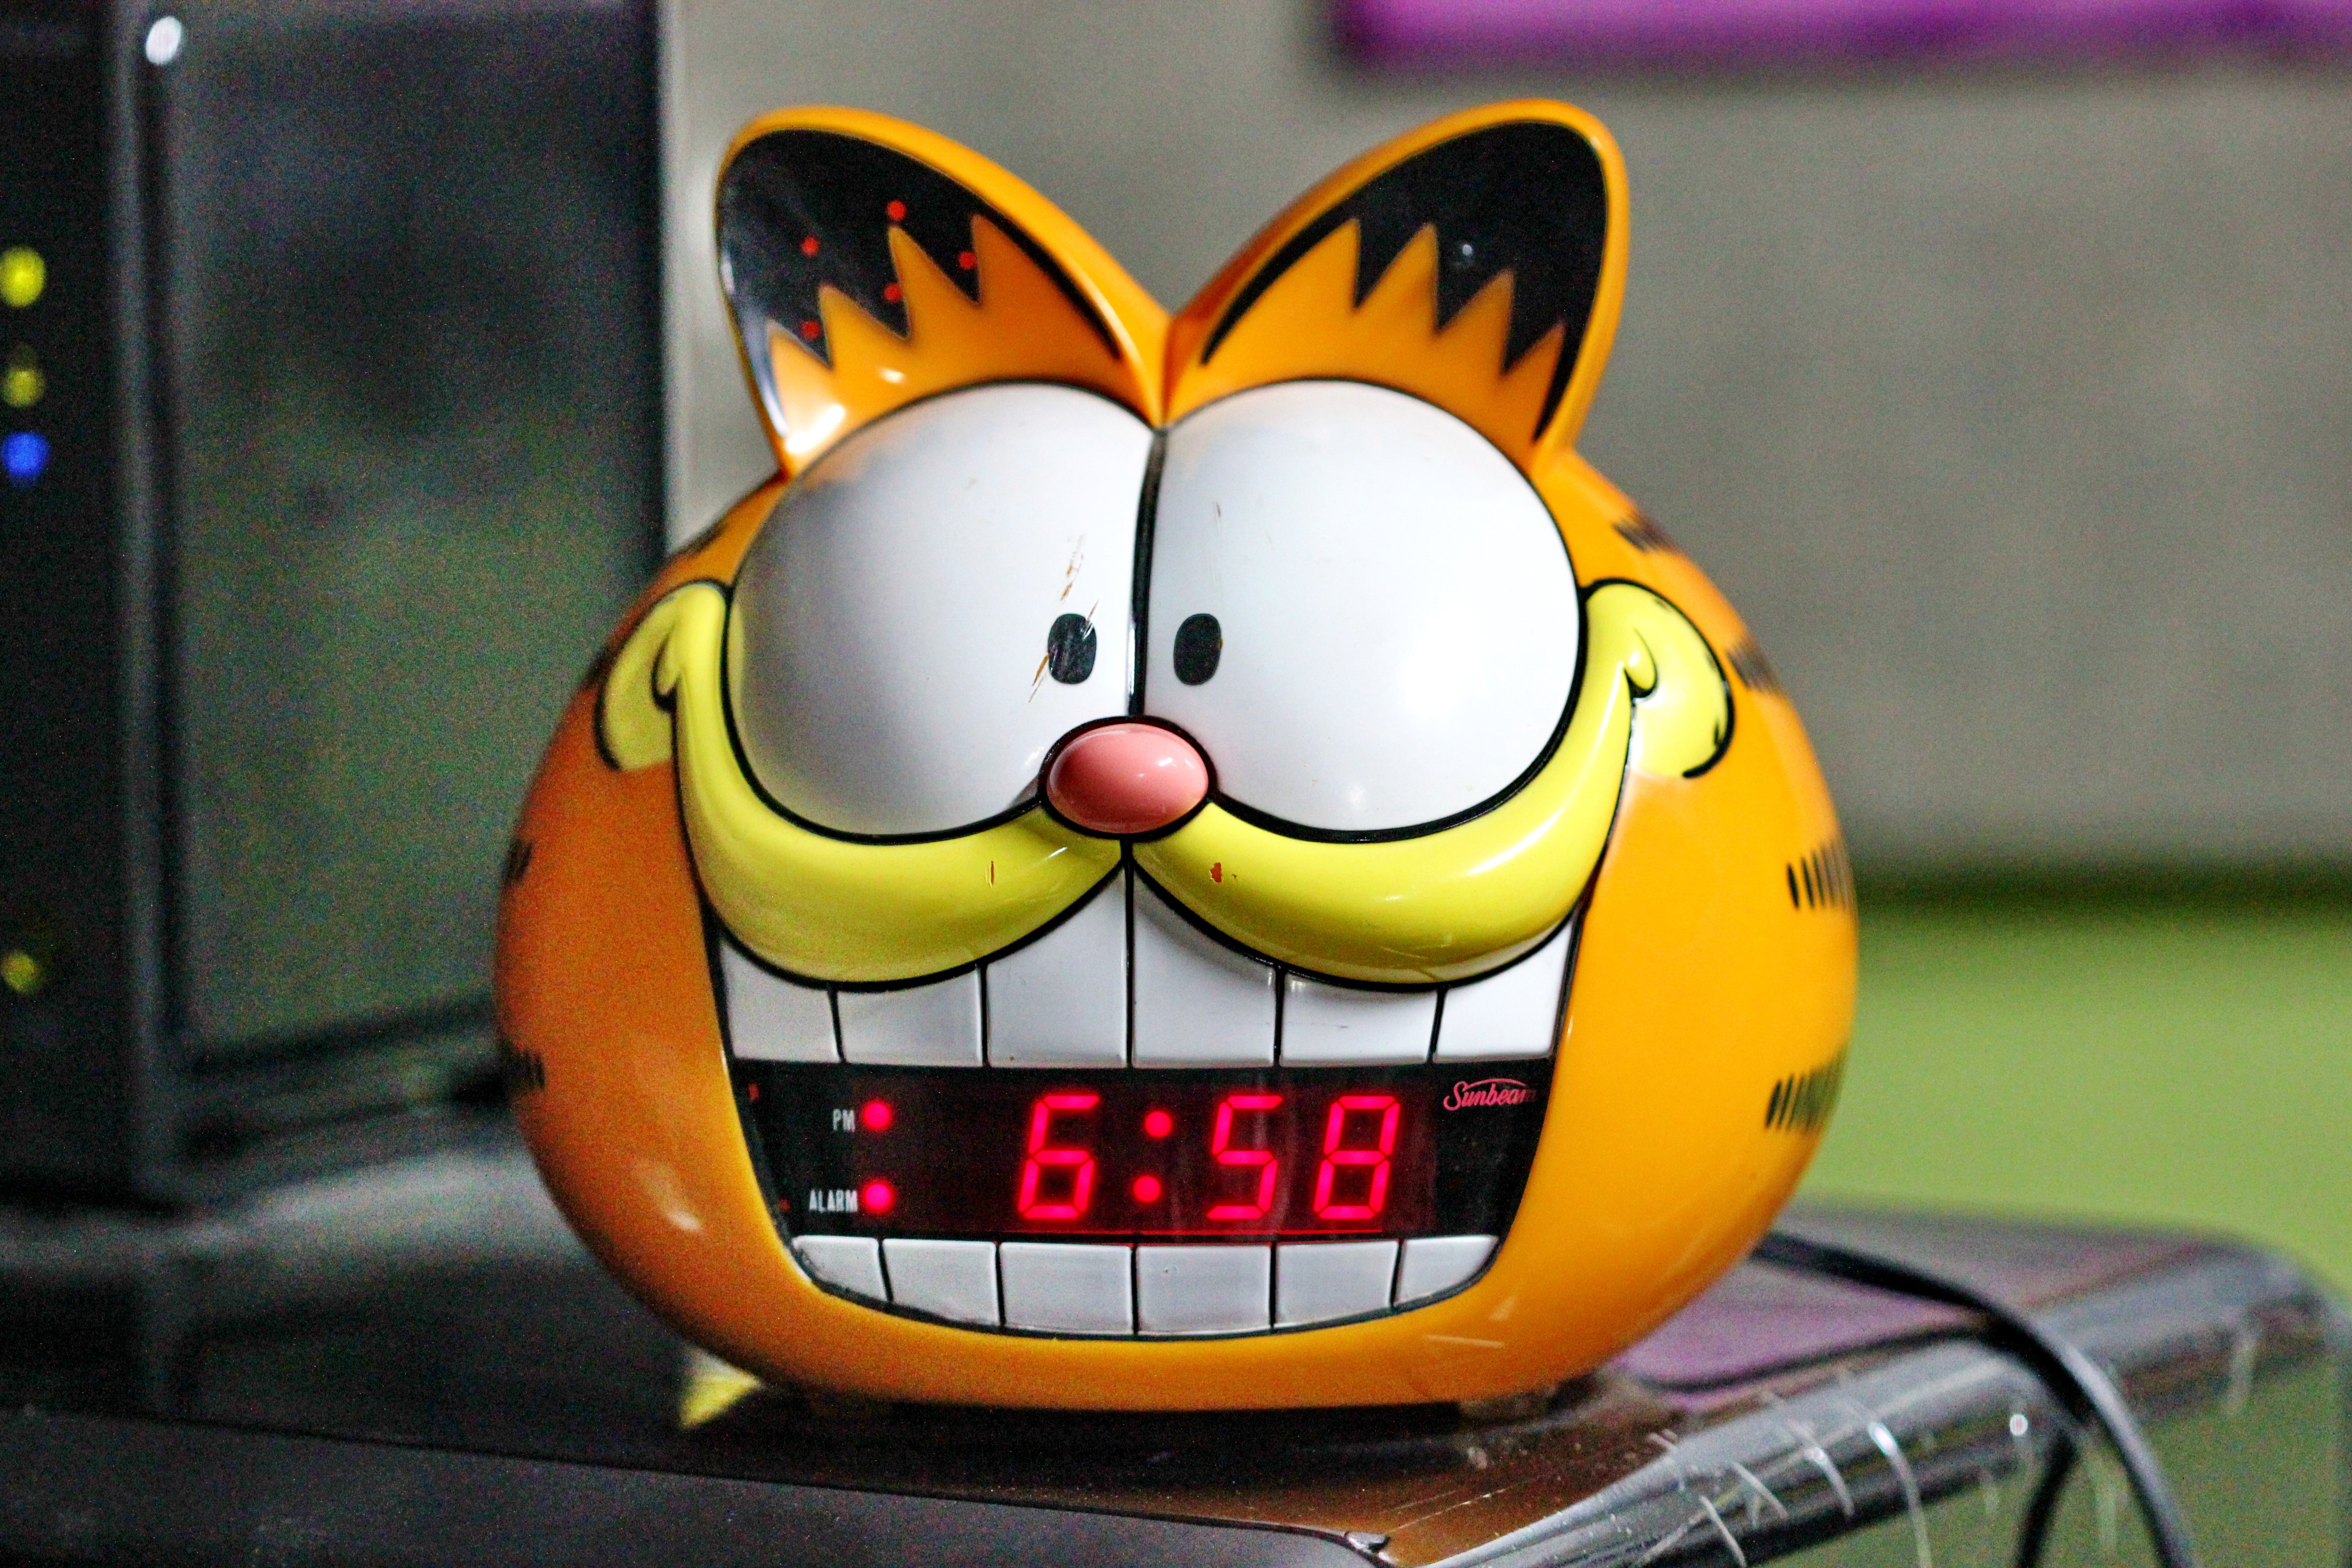
morning, clock, time, cute, alarm, food, cat, yellow, toy, monday, cartoon, annoying, lasagna, garfield